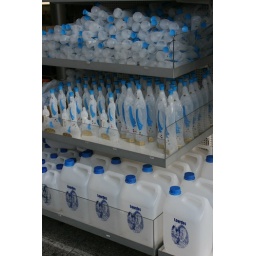
bottles for pilgrims to collect holy water in at Lourdes